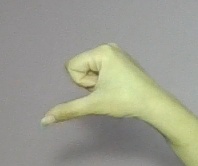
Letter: waw